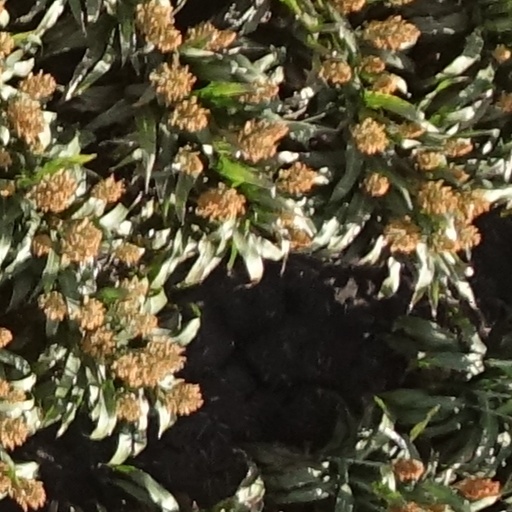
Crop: sorghum